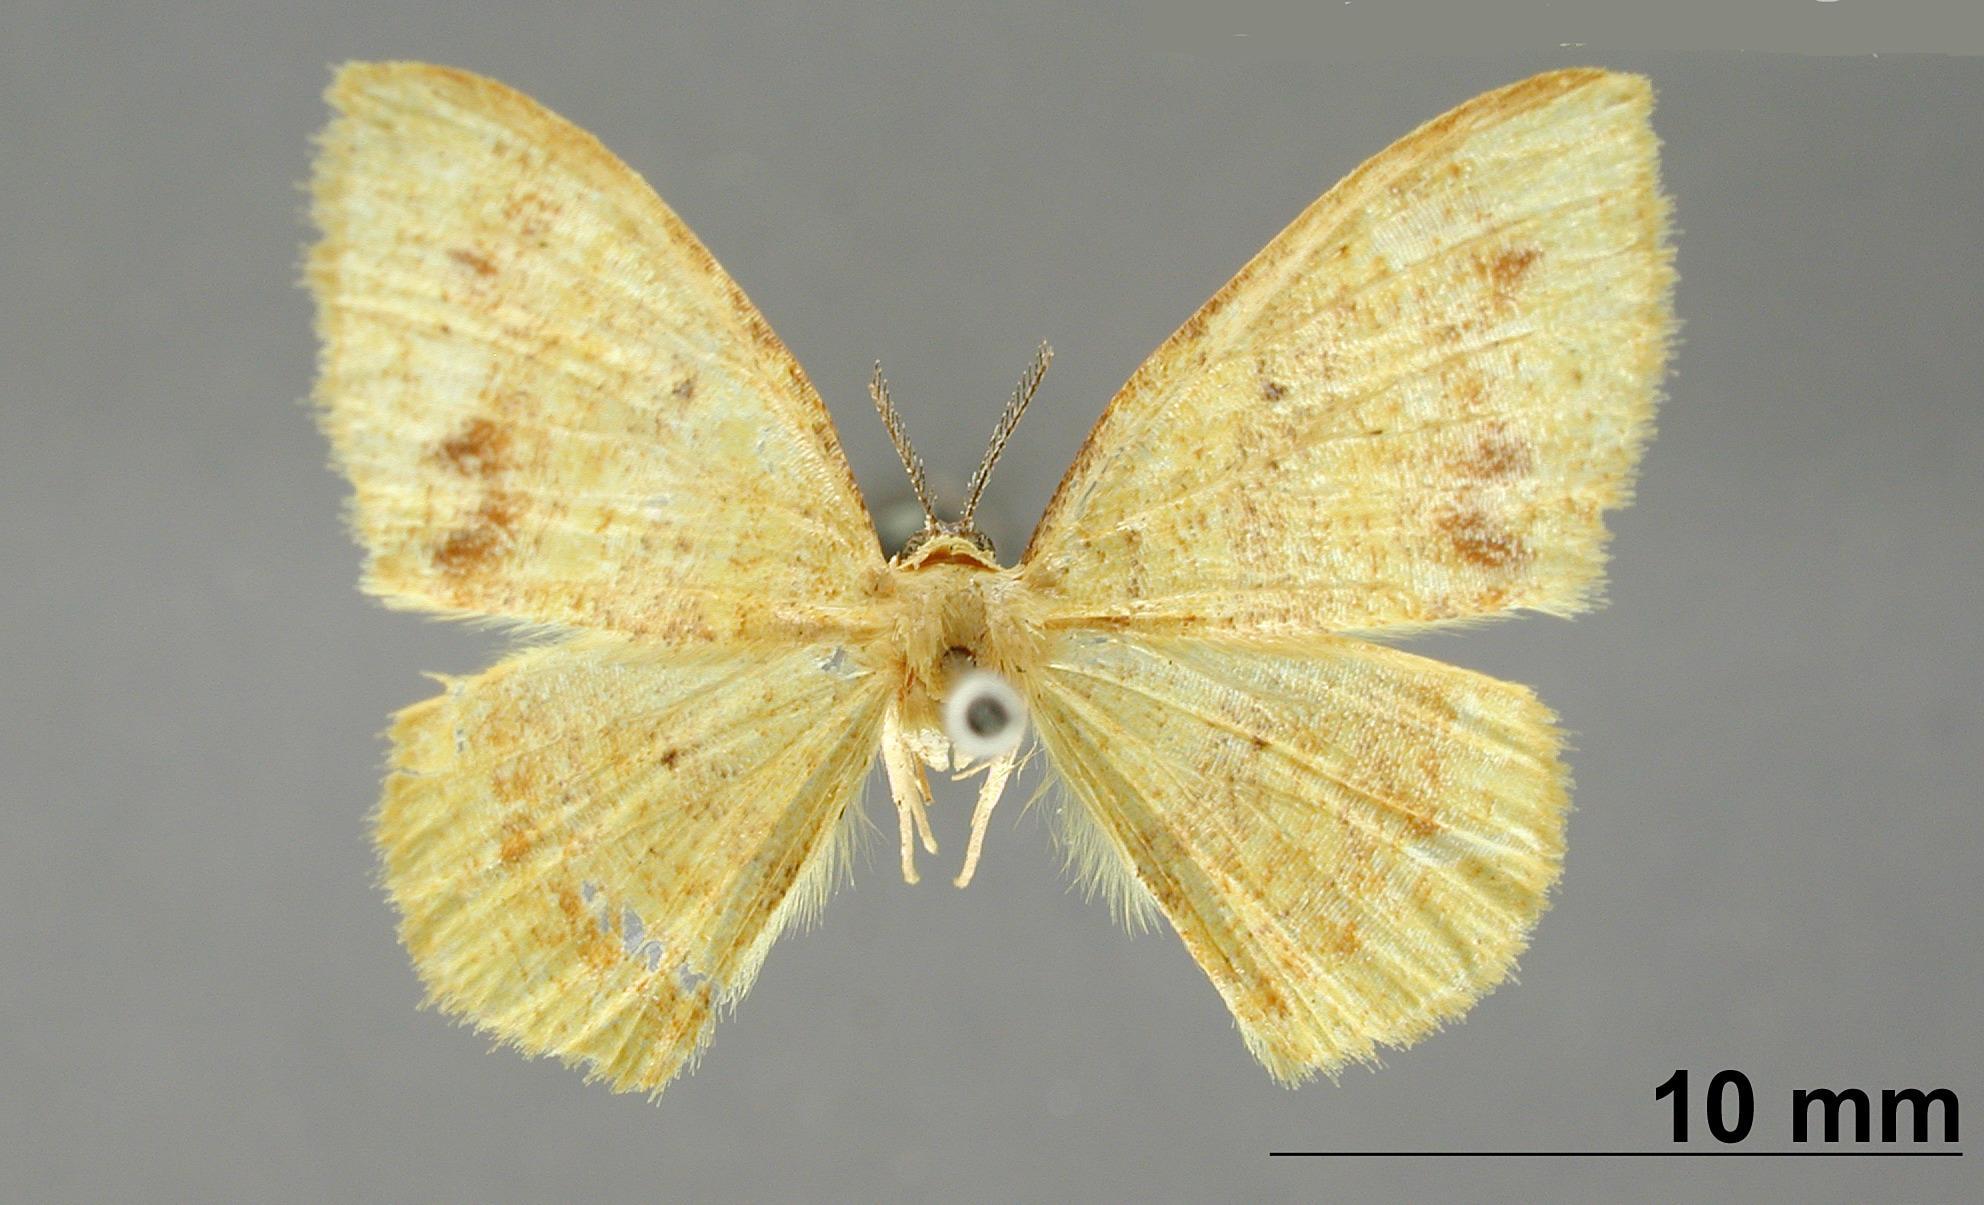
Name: Eisothistes melliflua
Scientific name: Eisothistes melliflua Dognin, 1911
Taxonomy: Animalia, Arthropoda, Insecta, Lepidoptera, Geometridae, Ennominae
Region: [Not Stated]
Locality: Haut Parana, San Ignacio, Misiones, Argentina
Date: [Not Stated]